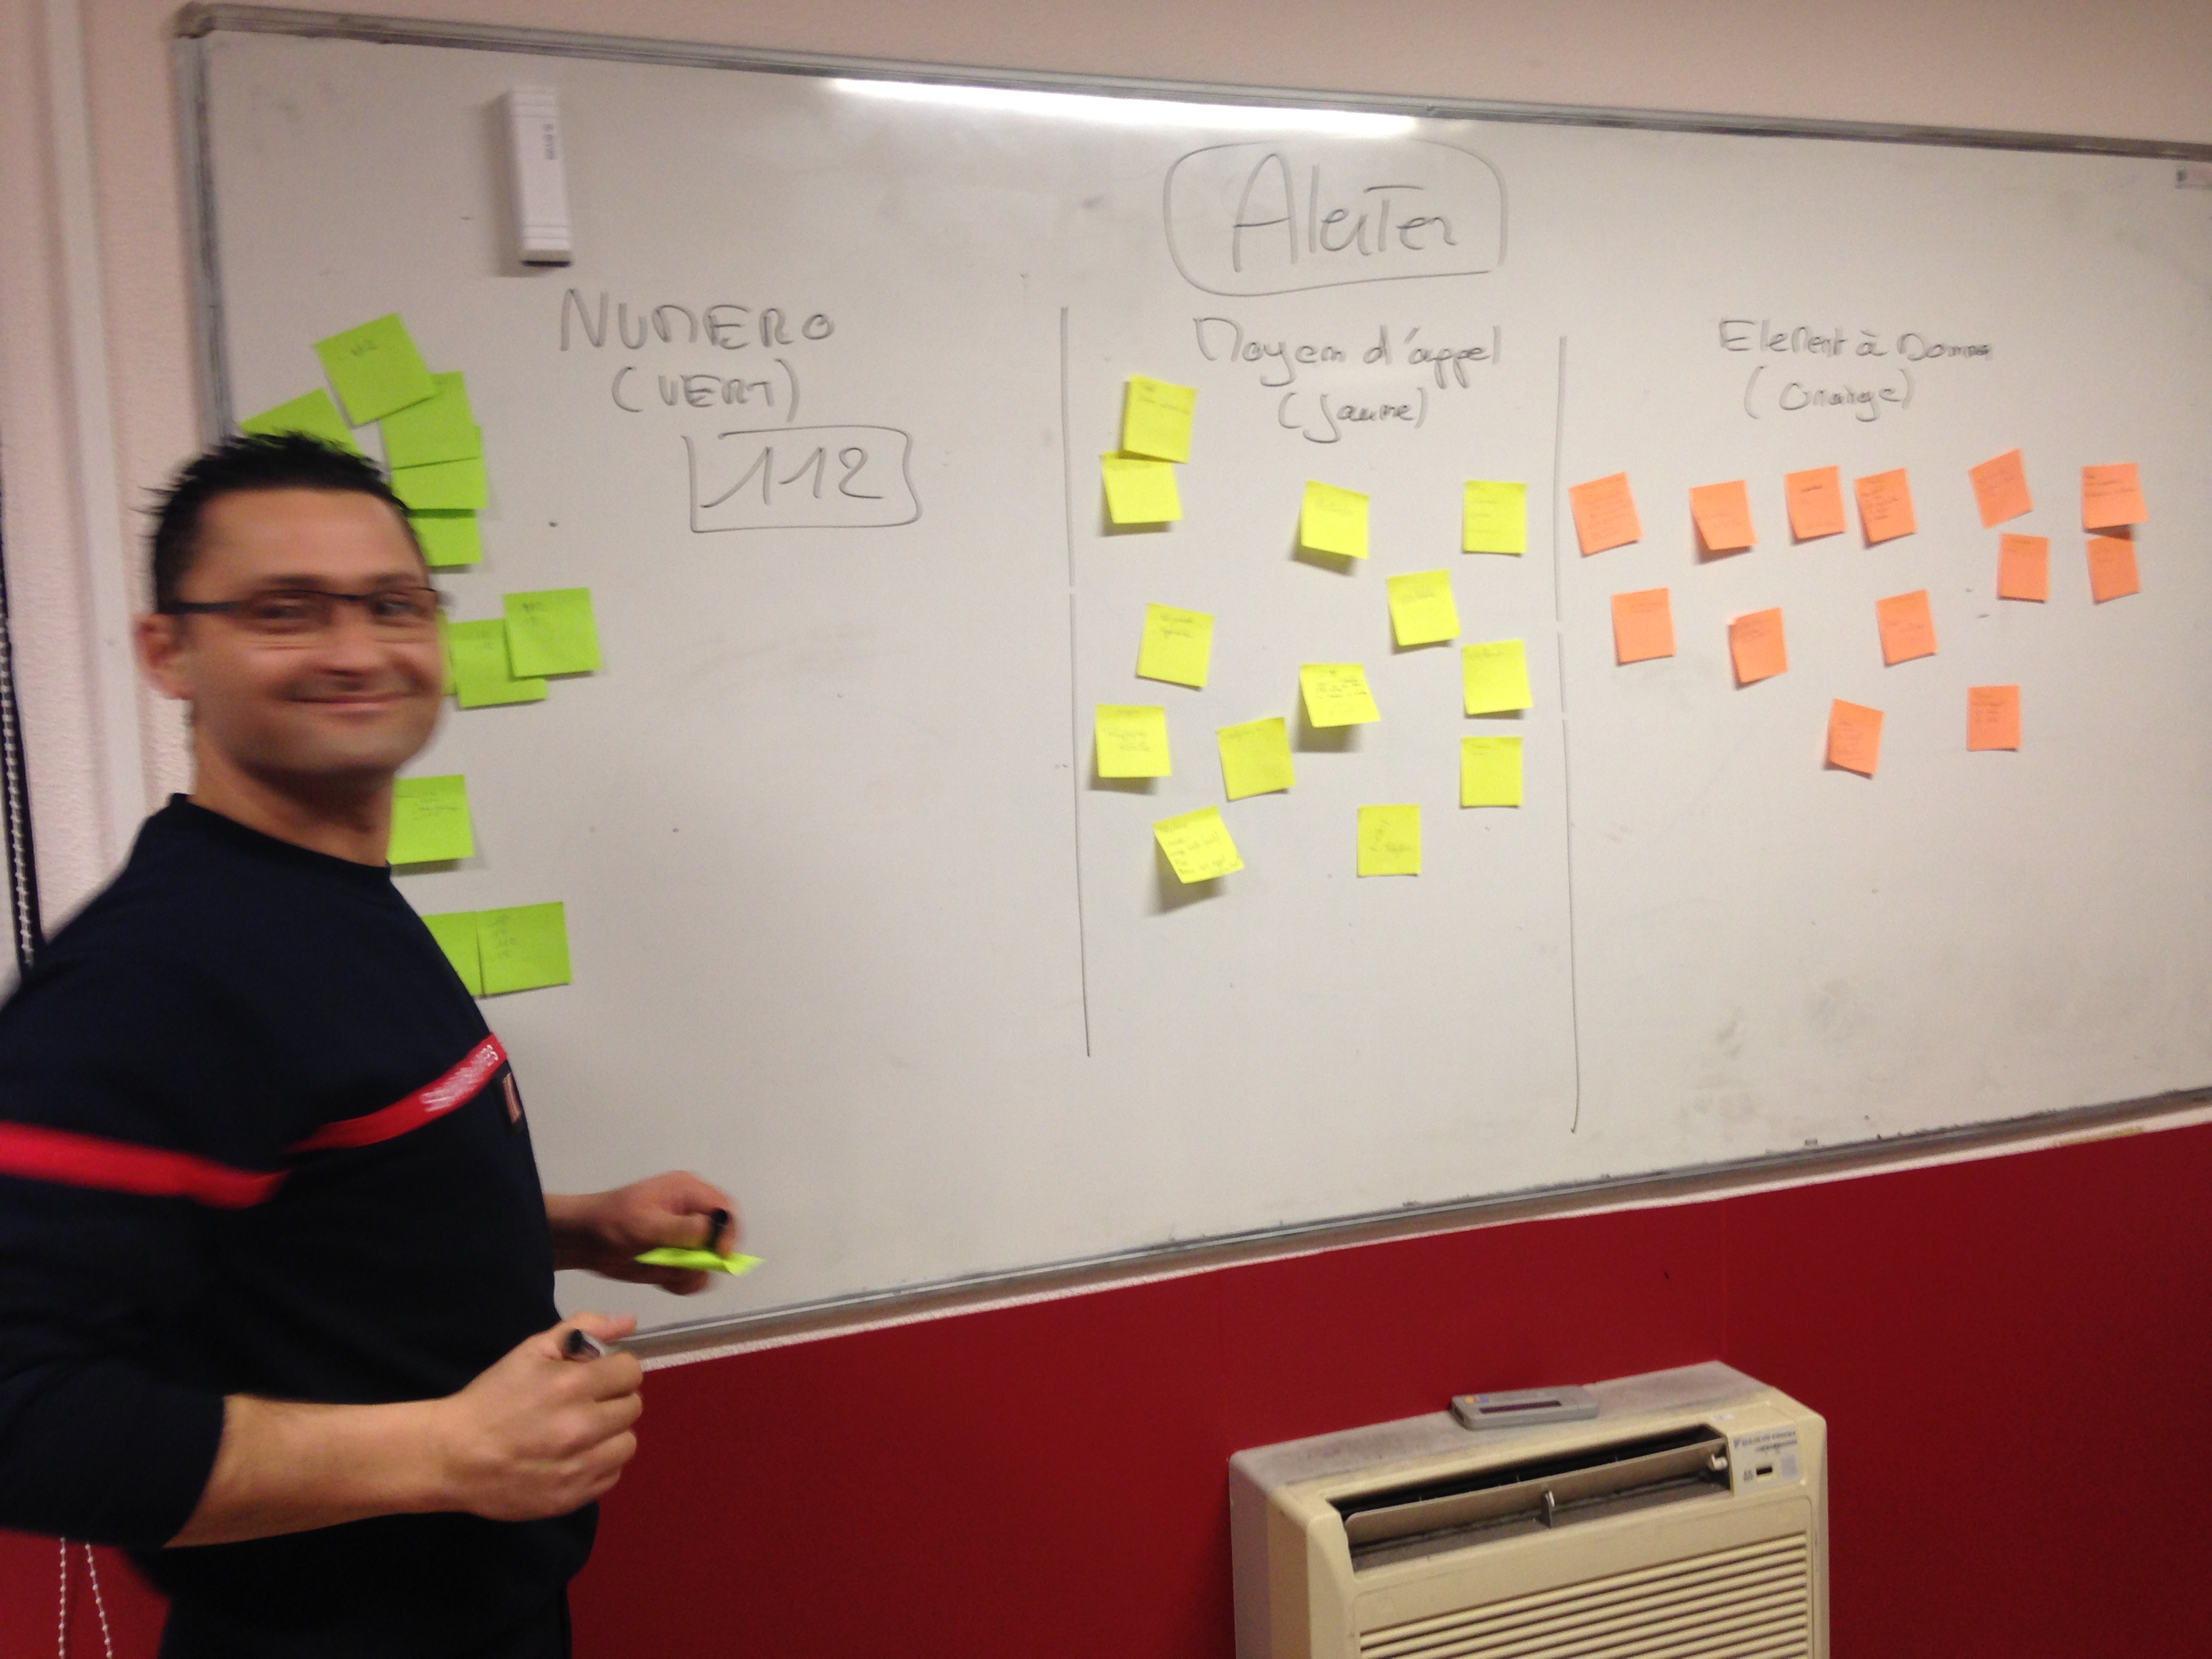
formation, france, europe, brand, design, languedocroussillon, hrault, sapeurspompiers, secours, firstaids, erstehilfe, civisme, secouristes, lecture, presentation